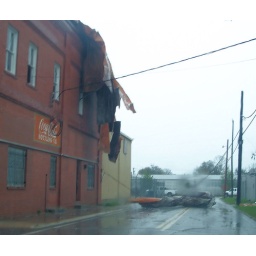
The thing in the middle of the road is part of the building on the right.